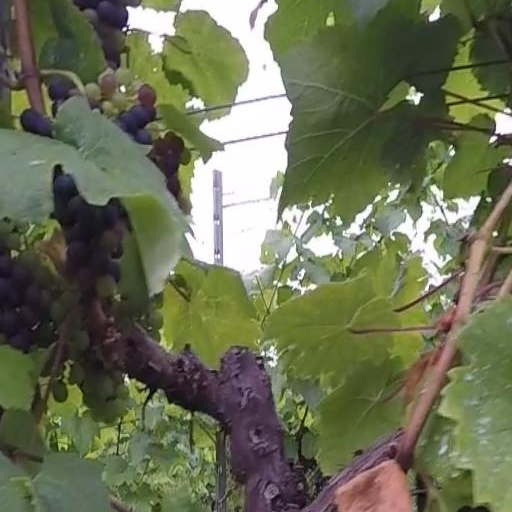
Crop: grape